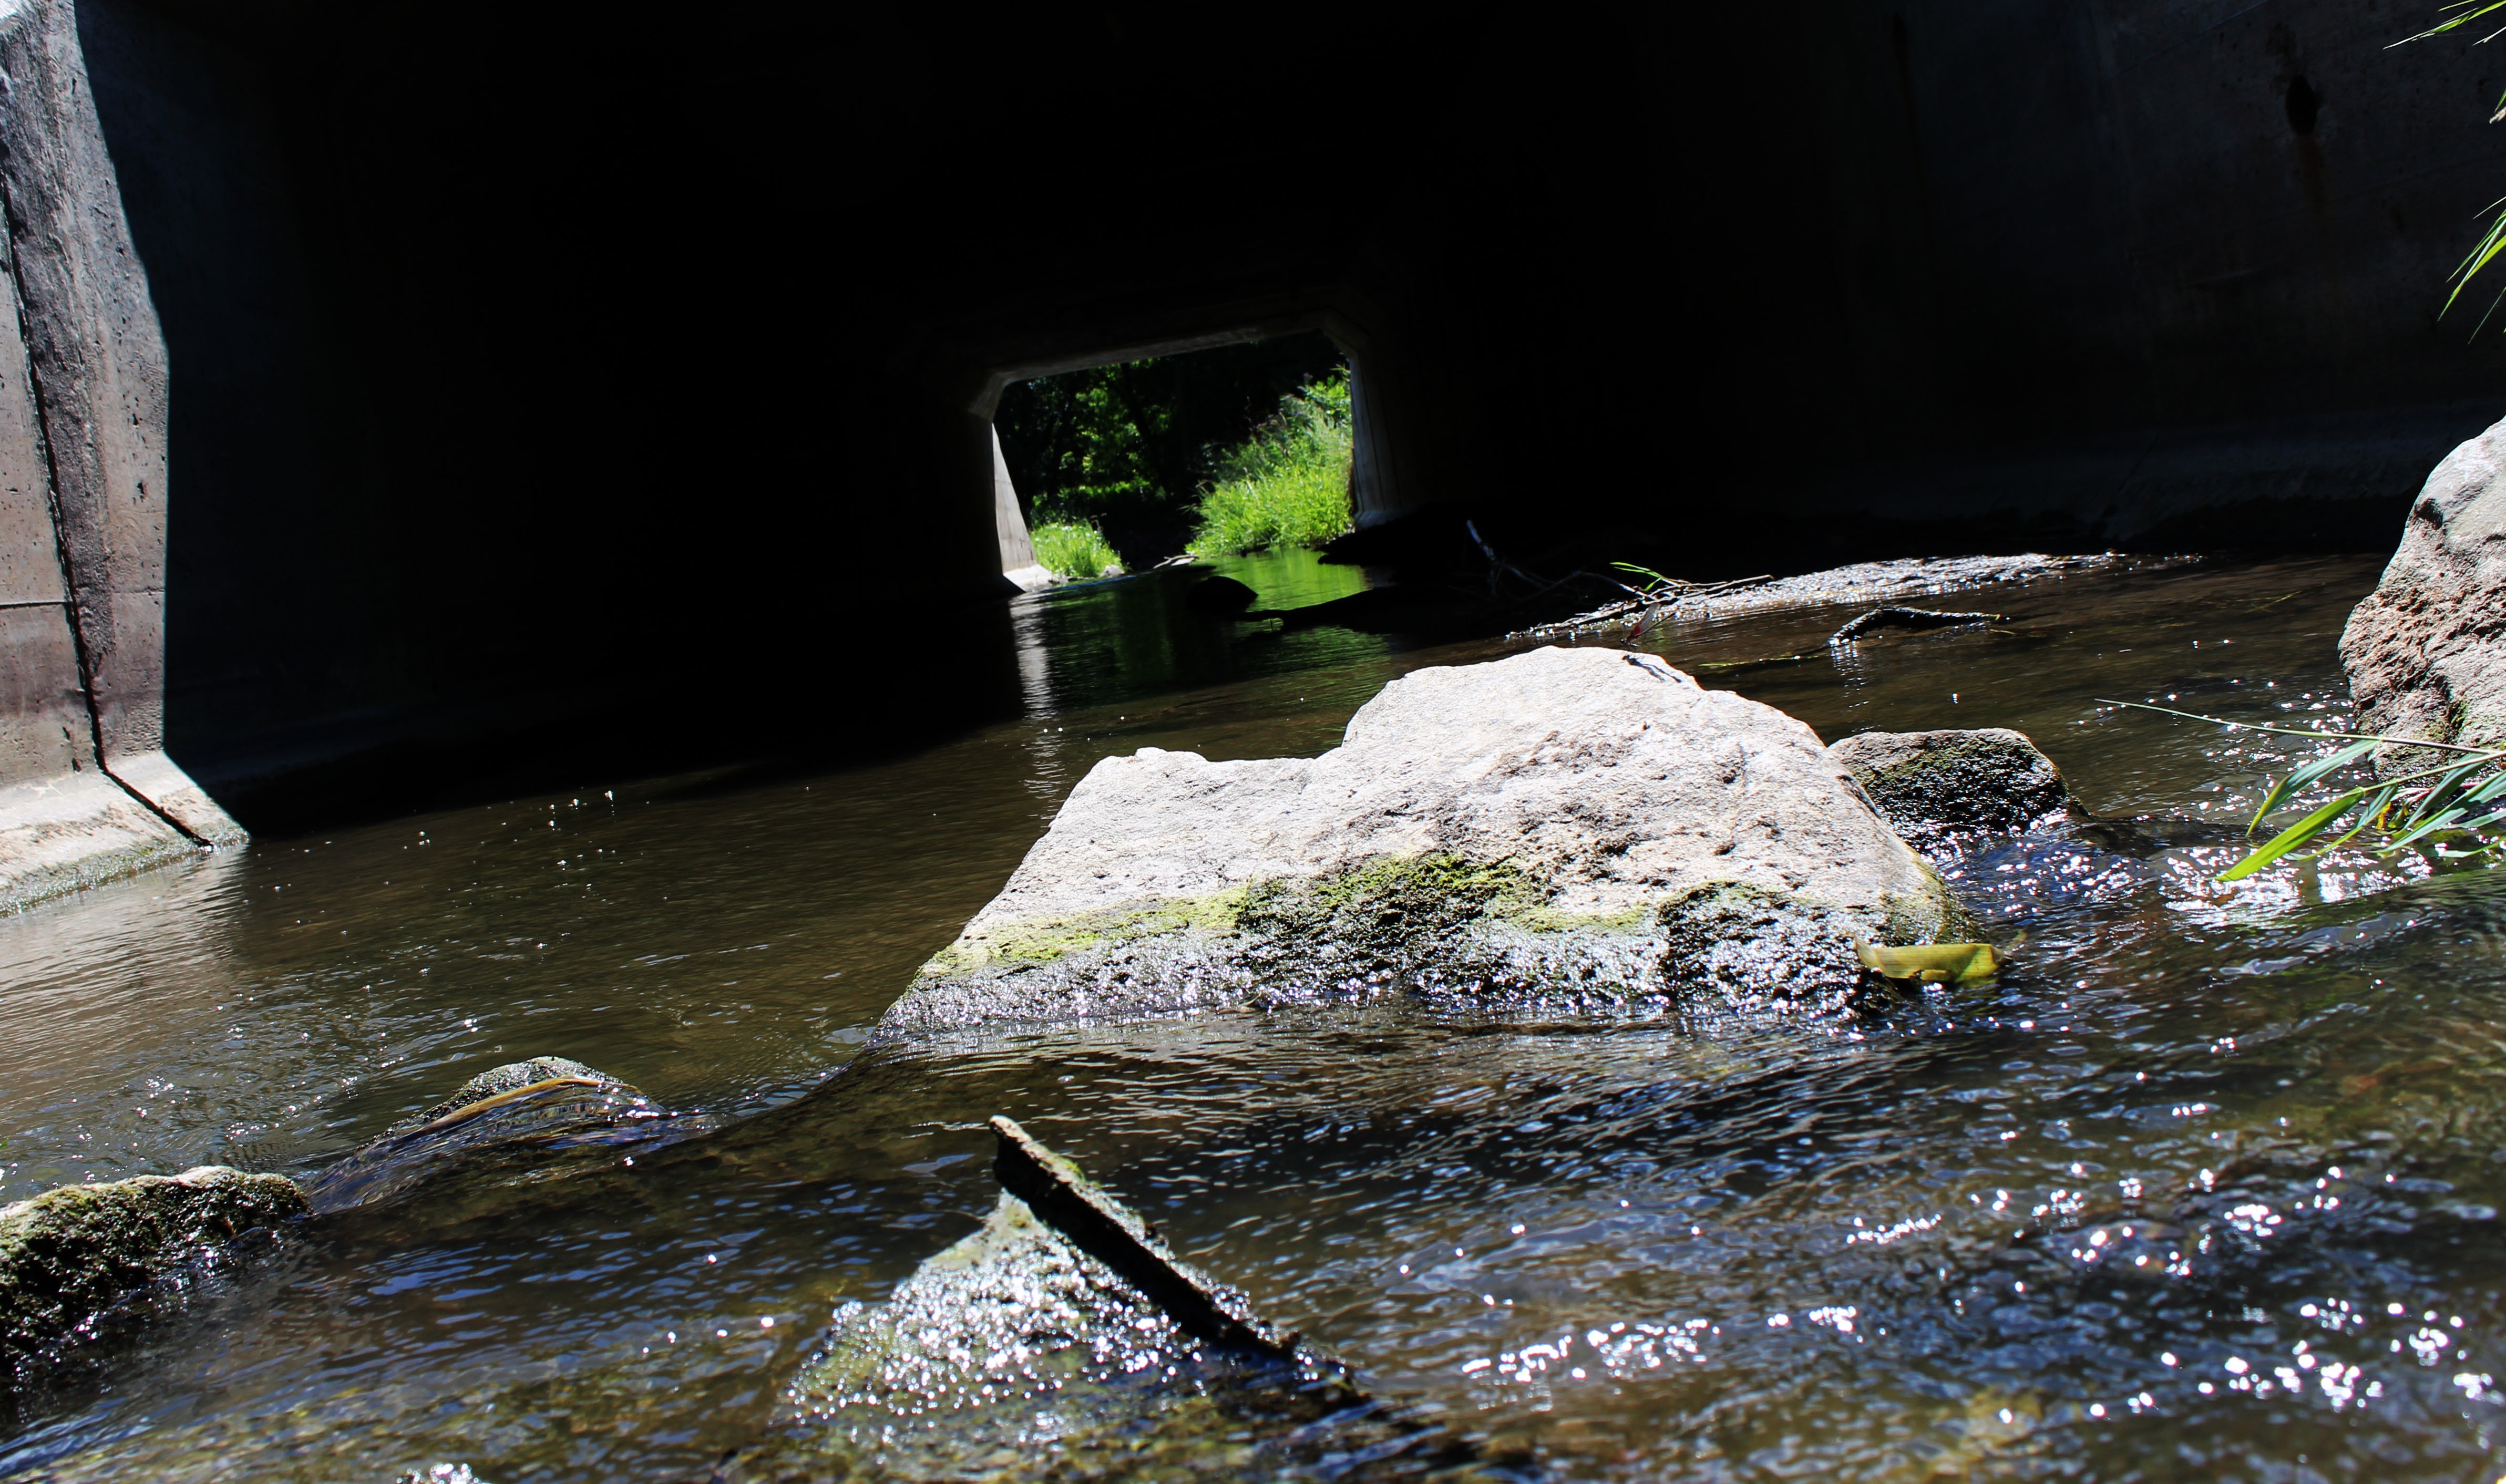
water, river, stream, reflection, water feature